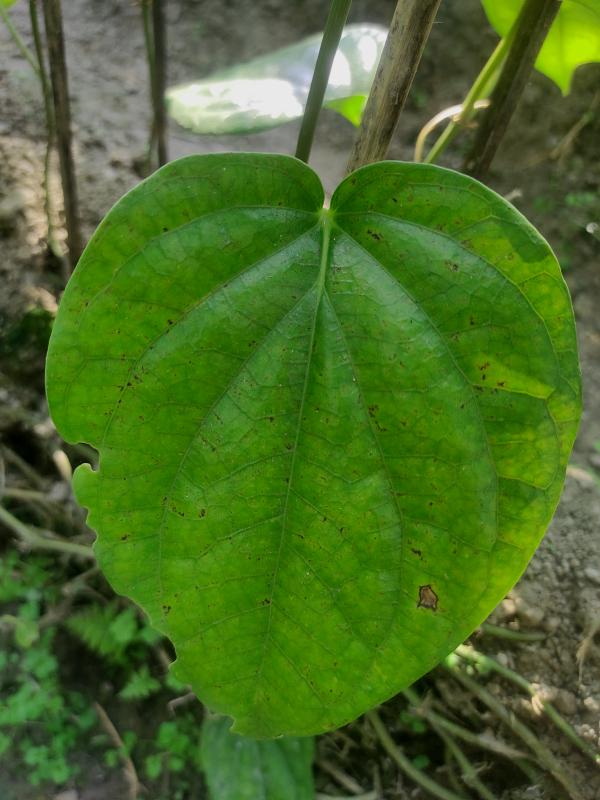
Label: Fungal_Brown_Spot_Disease